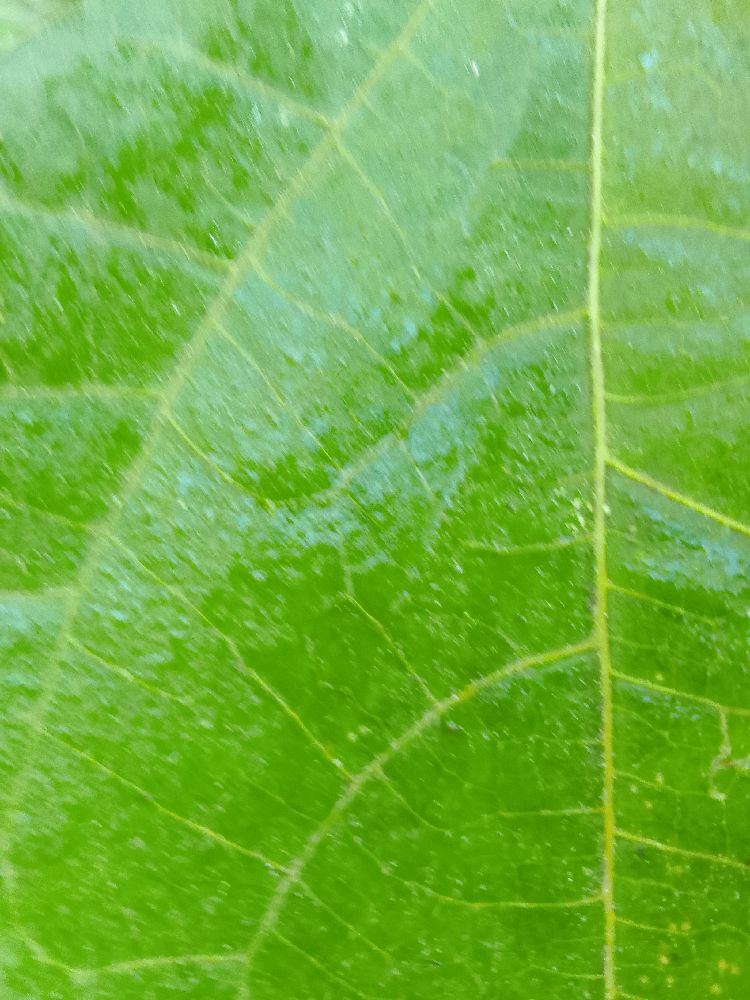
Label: healthy